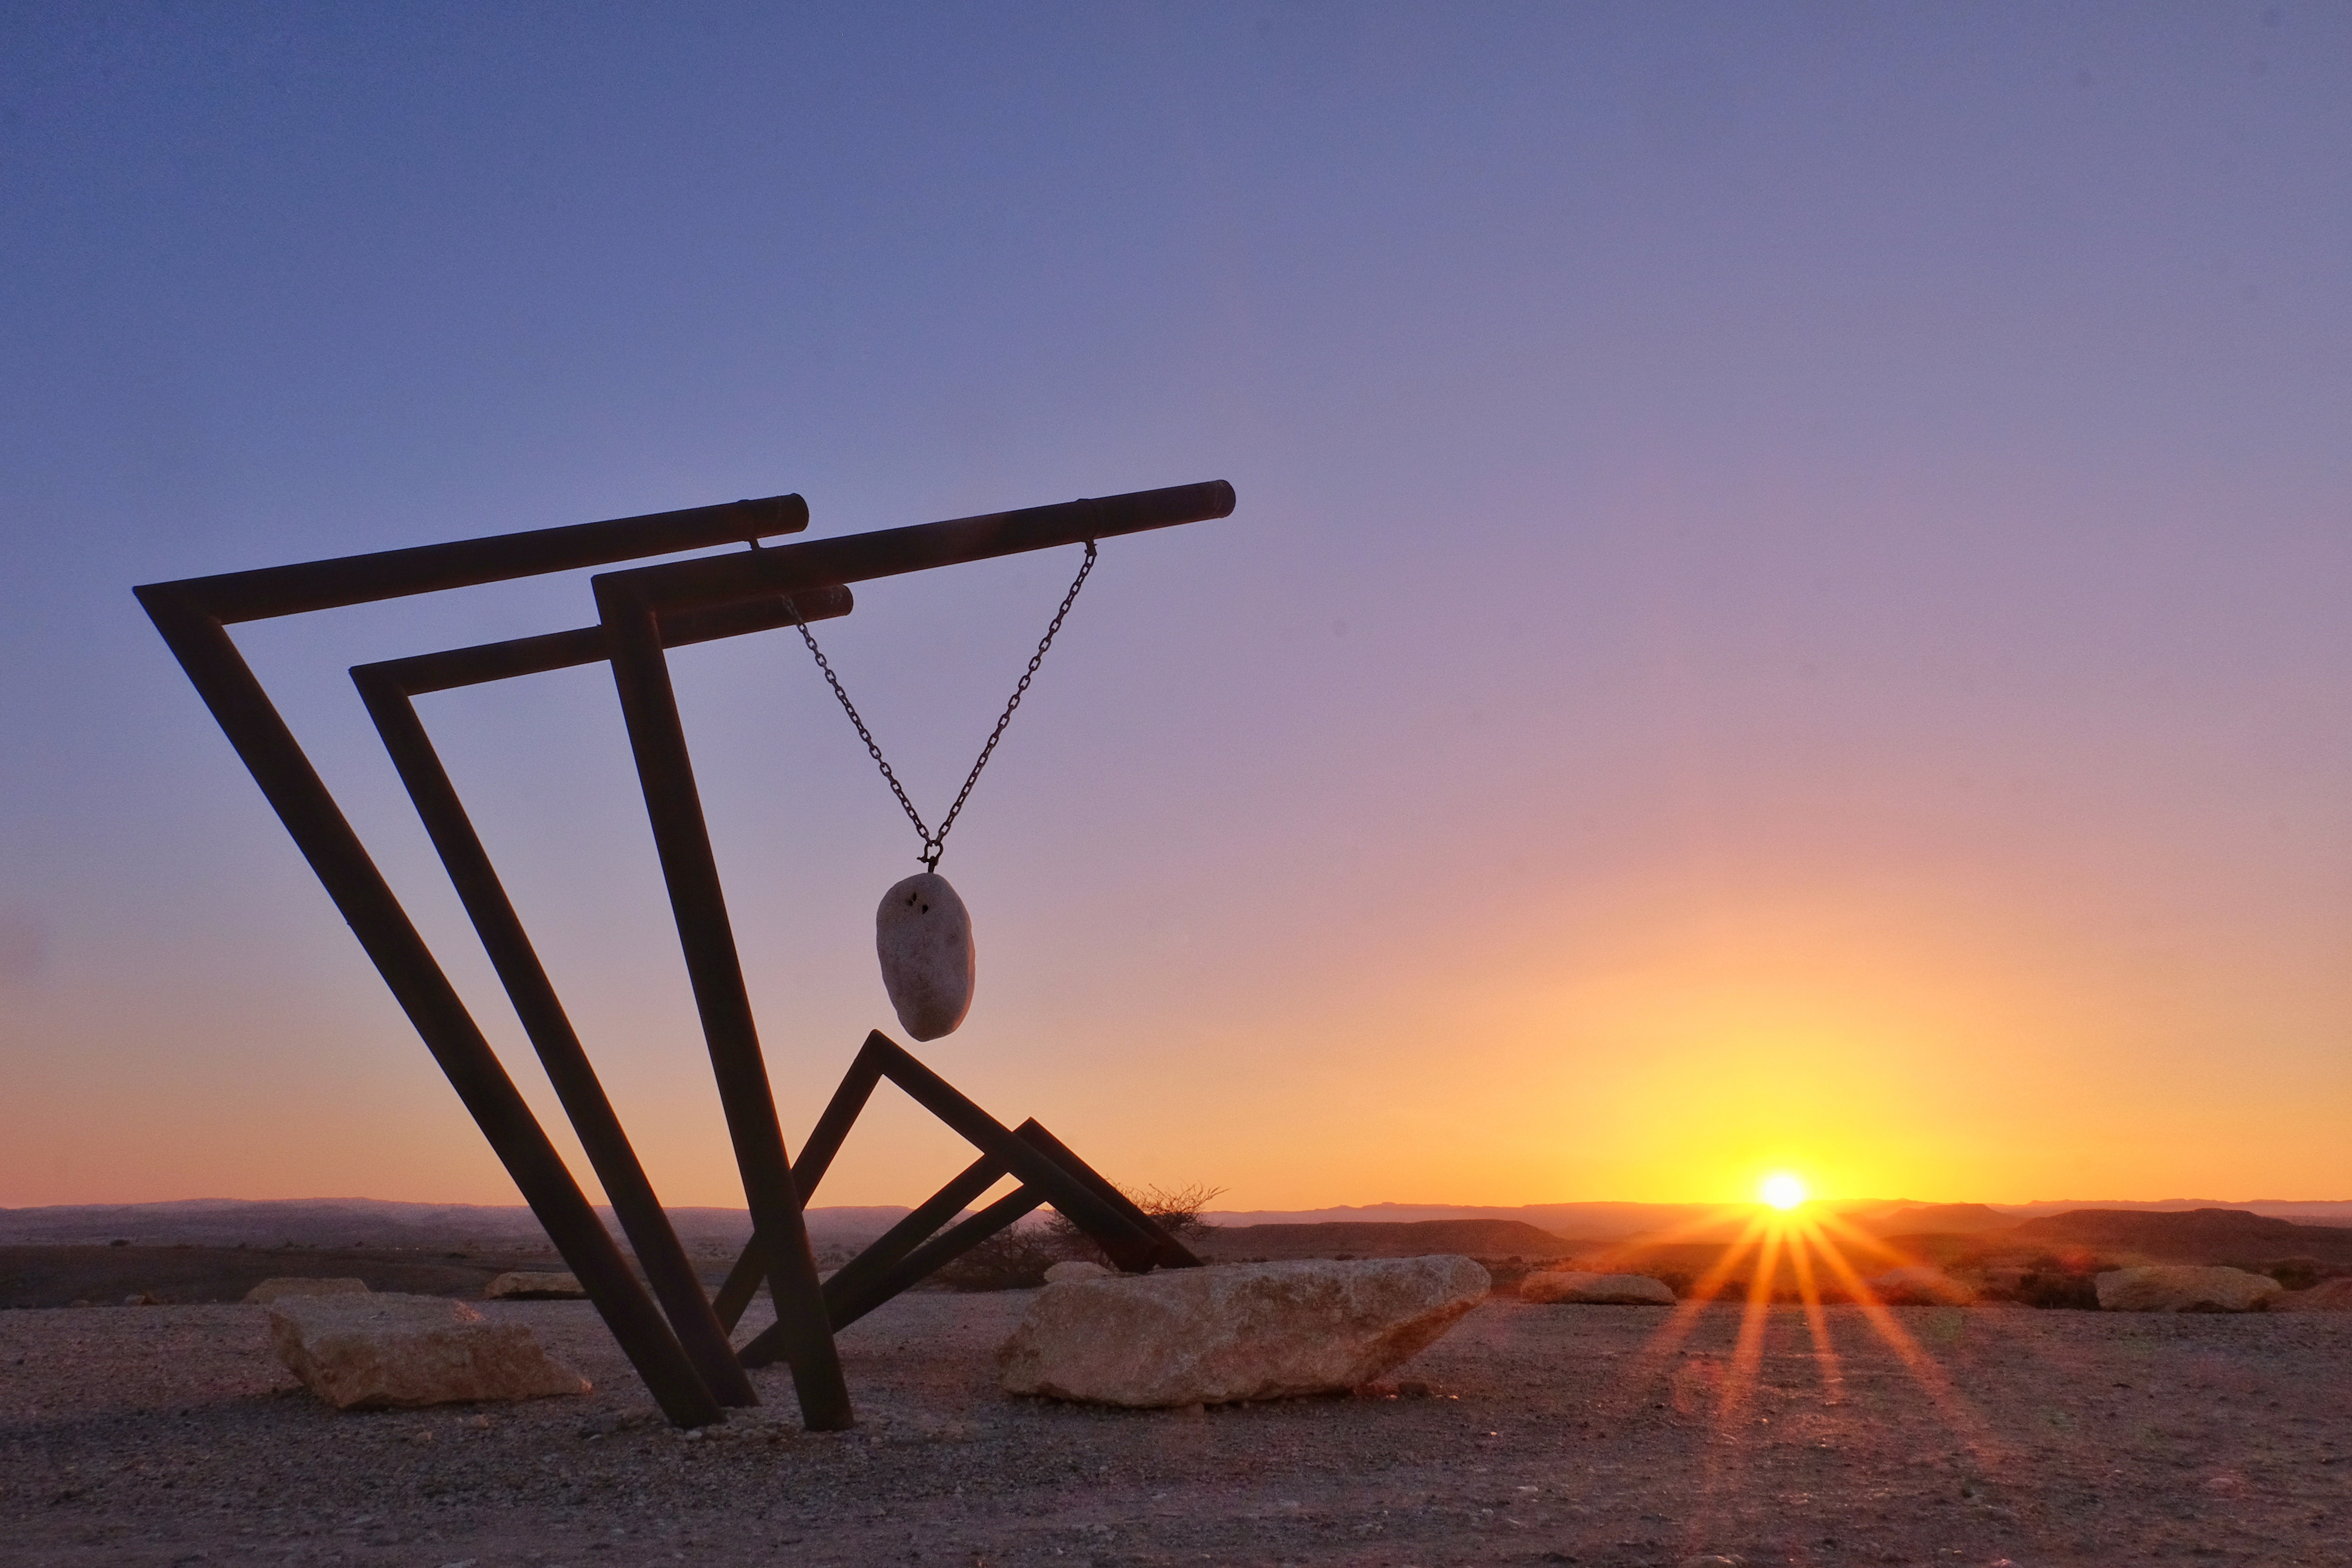
sun, sky, wood, sunlight, afterglow, sunrise, dusk, sunset, horizon, landscape, calm, sand, red sky at morning, astronomical object, grassland, ocean, evening, cloud, soil, shadow, shade, leisure, coast, heat, dawn, recreation, field, winter, sea, rock, cameras optics, lens flare, vacation